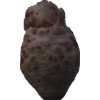
Label: celery